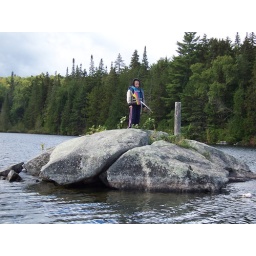
Aidan stranded on a rock from the boat by Scott and Dean on Maidstone Lake.